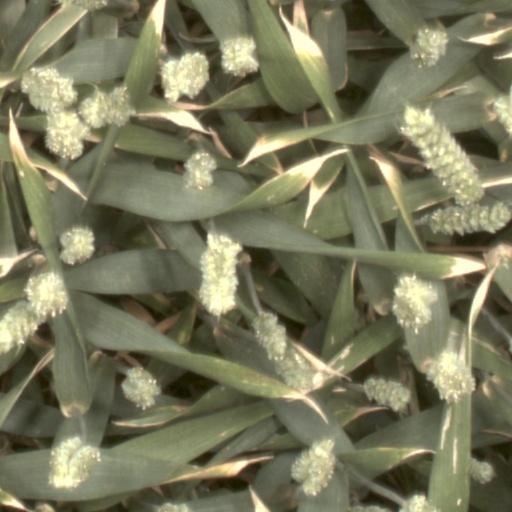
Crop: wheat